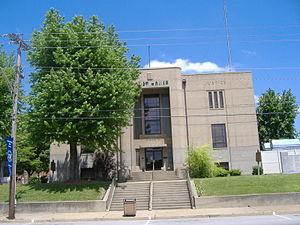
La ville de Hartford est le siège du comté d'Ohio, dans l’État du Kentucky, aux États-Unis. Elle comptait 2 571 habitants lors du recensement de 2000.